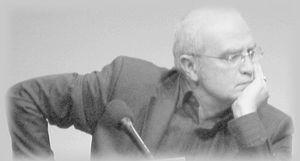
Richard Millet au Centre Georges Pompidou le 08 novembre 2010
Richard Millet, né le 29 mars 1953 à Viam, est un écrivain et éditeur français. Il est l'auteur de plus de quatre-vingts livres.